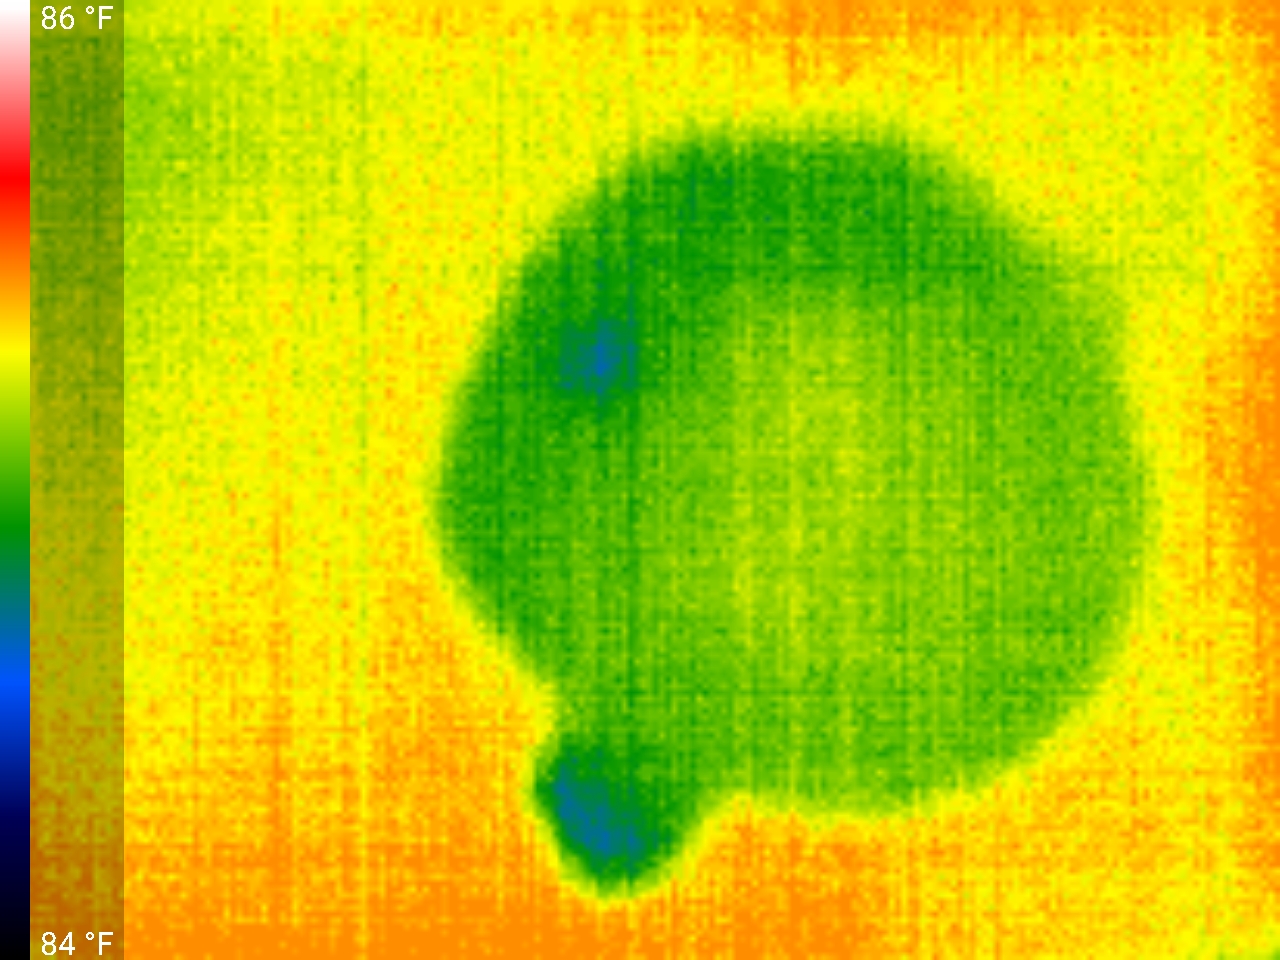
Label: No Defect